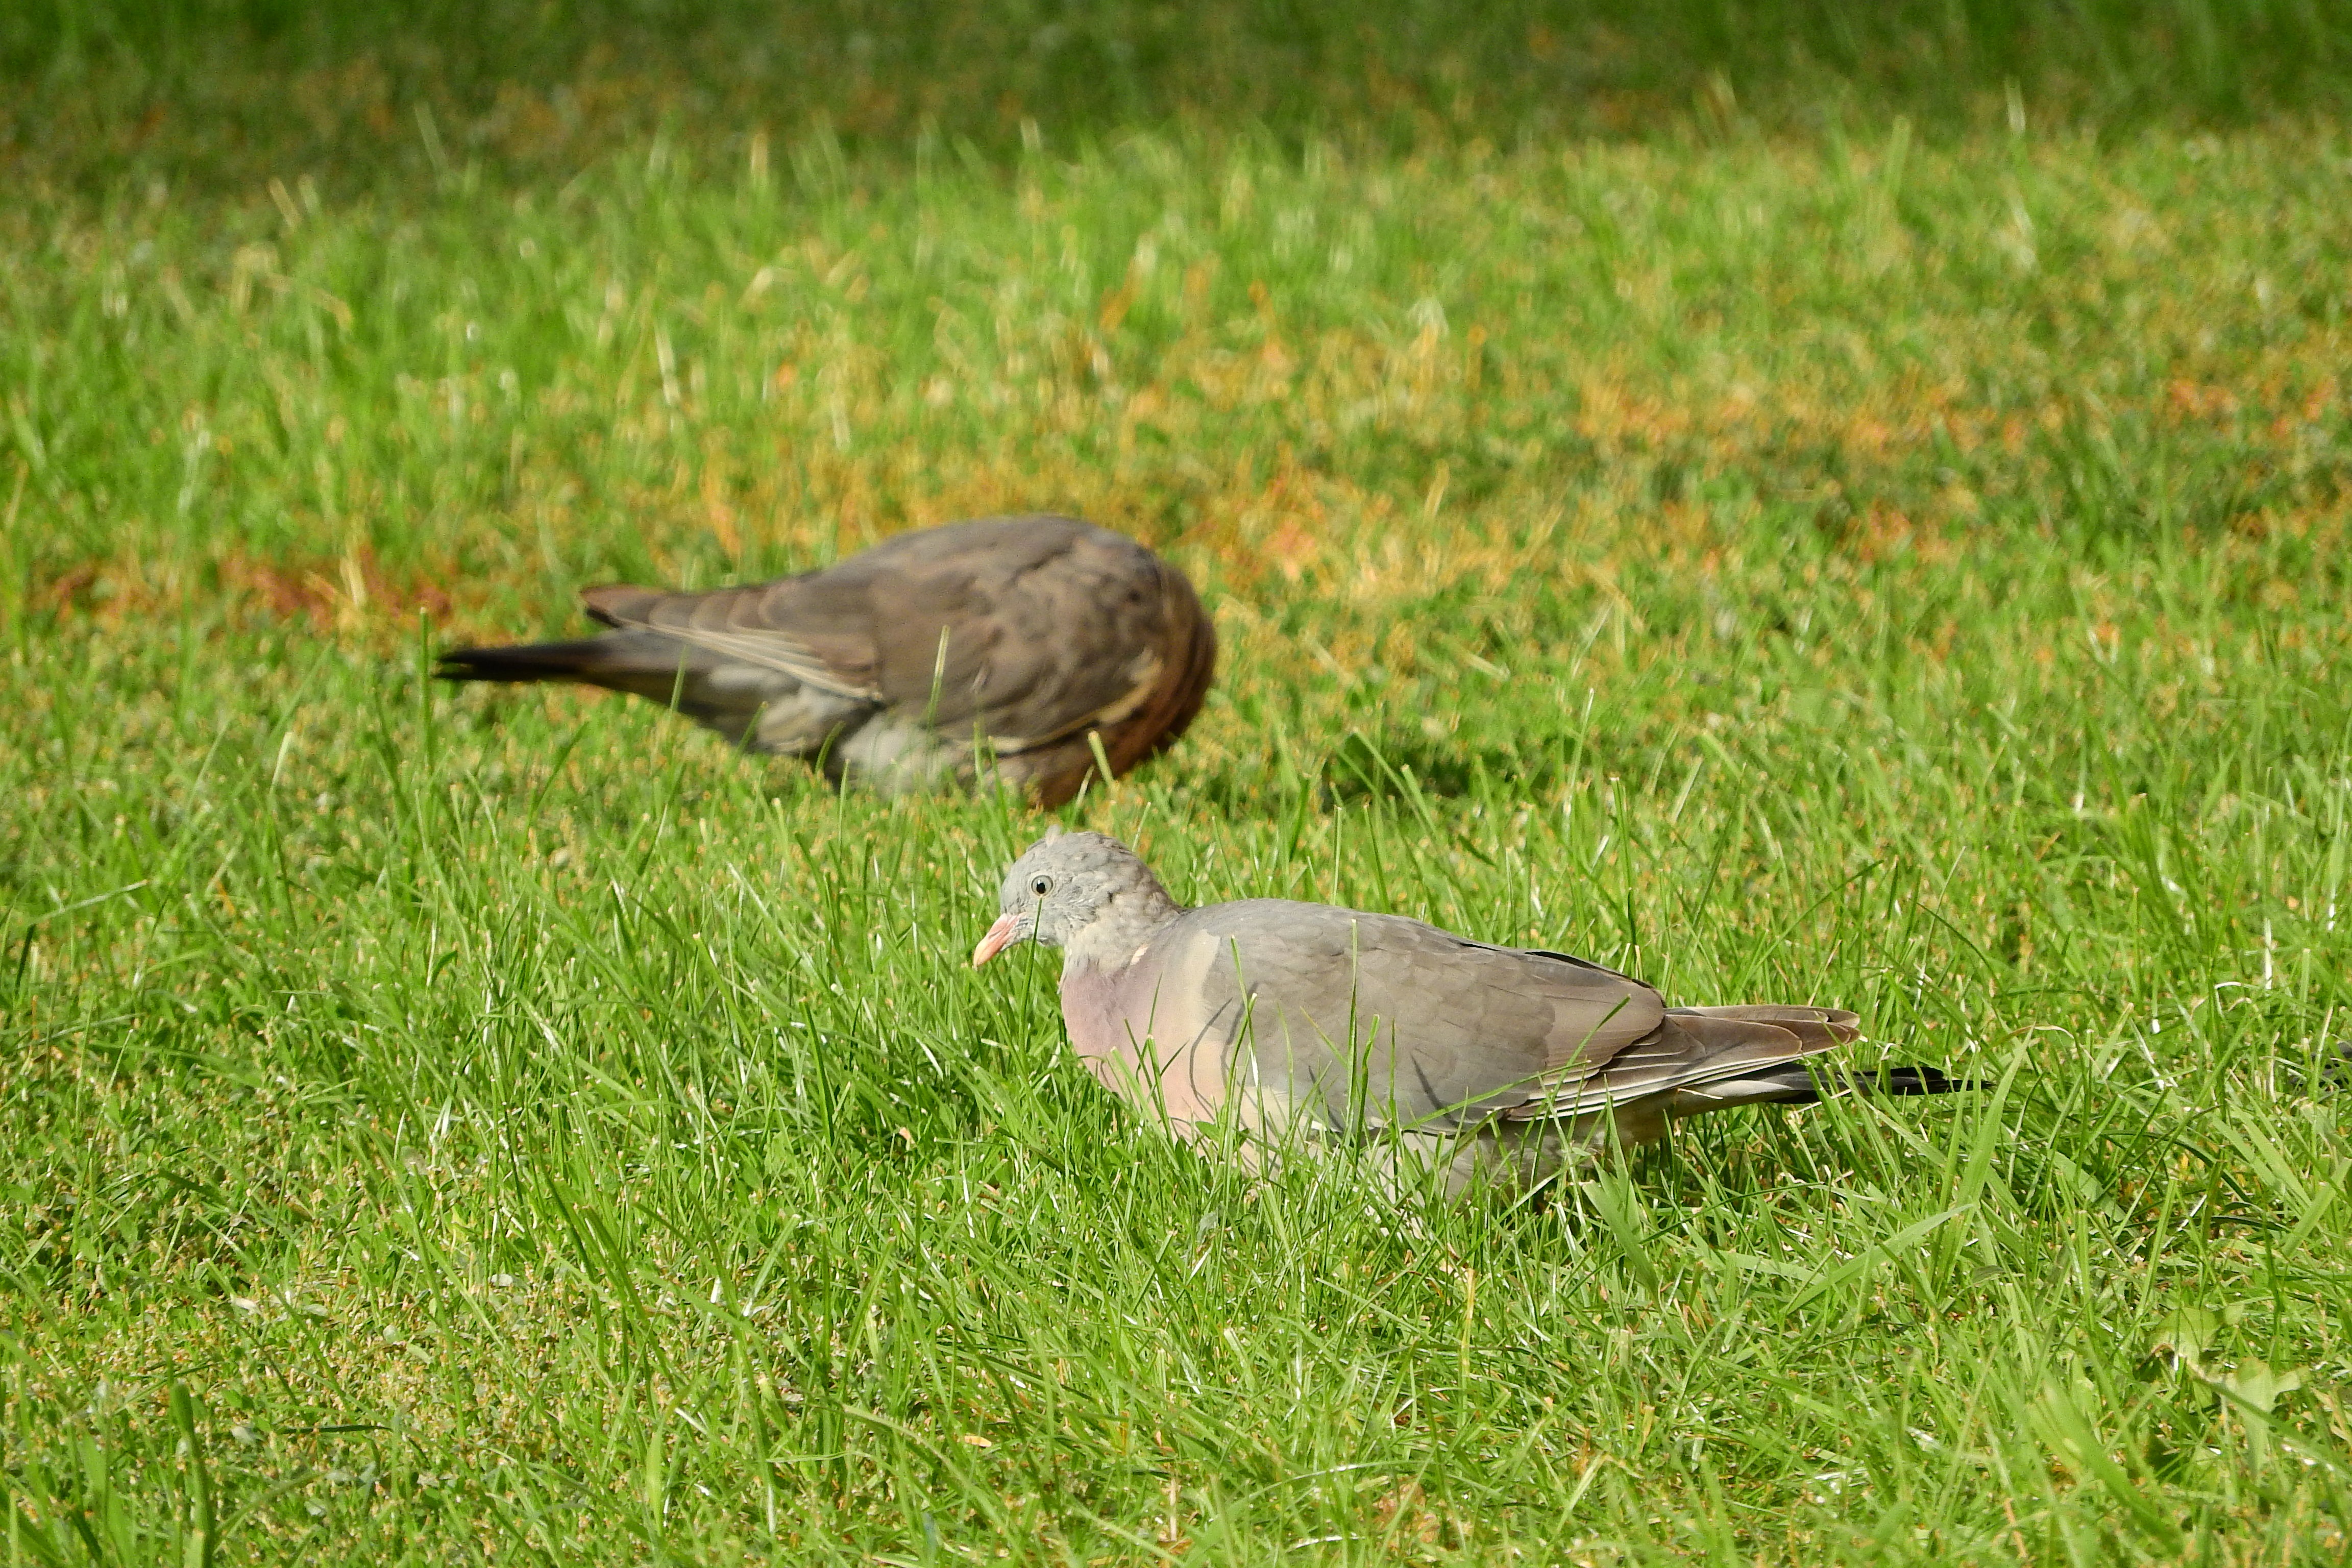
grass, bird, meadow, prairie, wildlife, beak, fauna, pigeon, vertebrate, in the grass, perching bird, columba palumbus, common wood pigeon, a bird in the grass